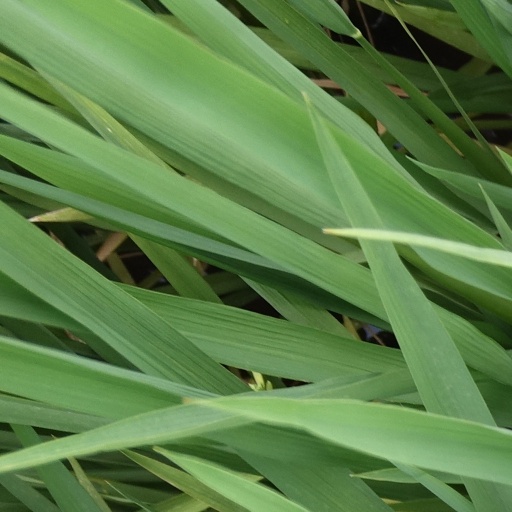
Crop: rice